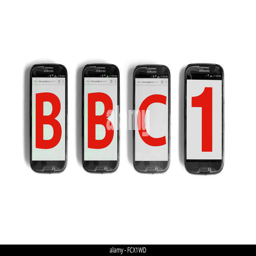
tv network written on the screens of smartphone photographed against a white background